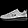
Label: Sneaker